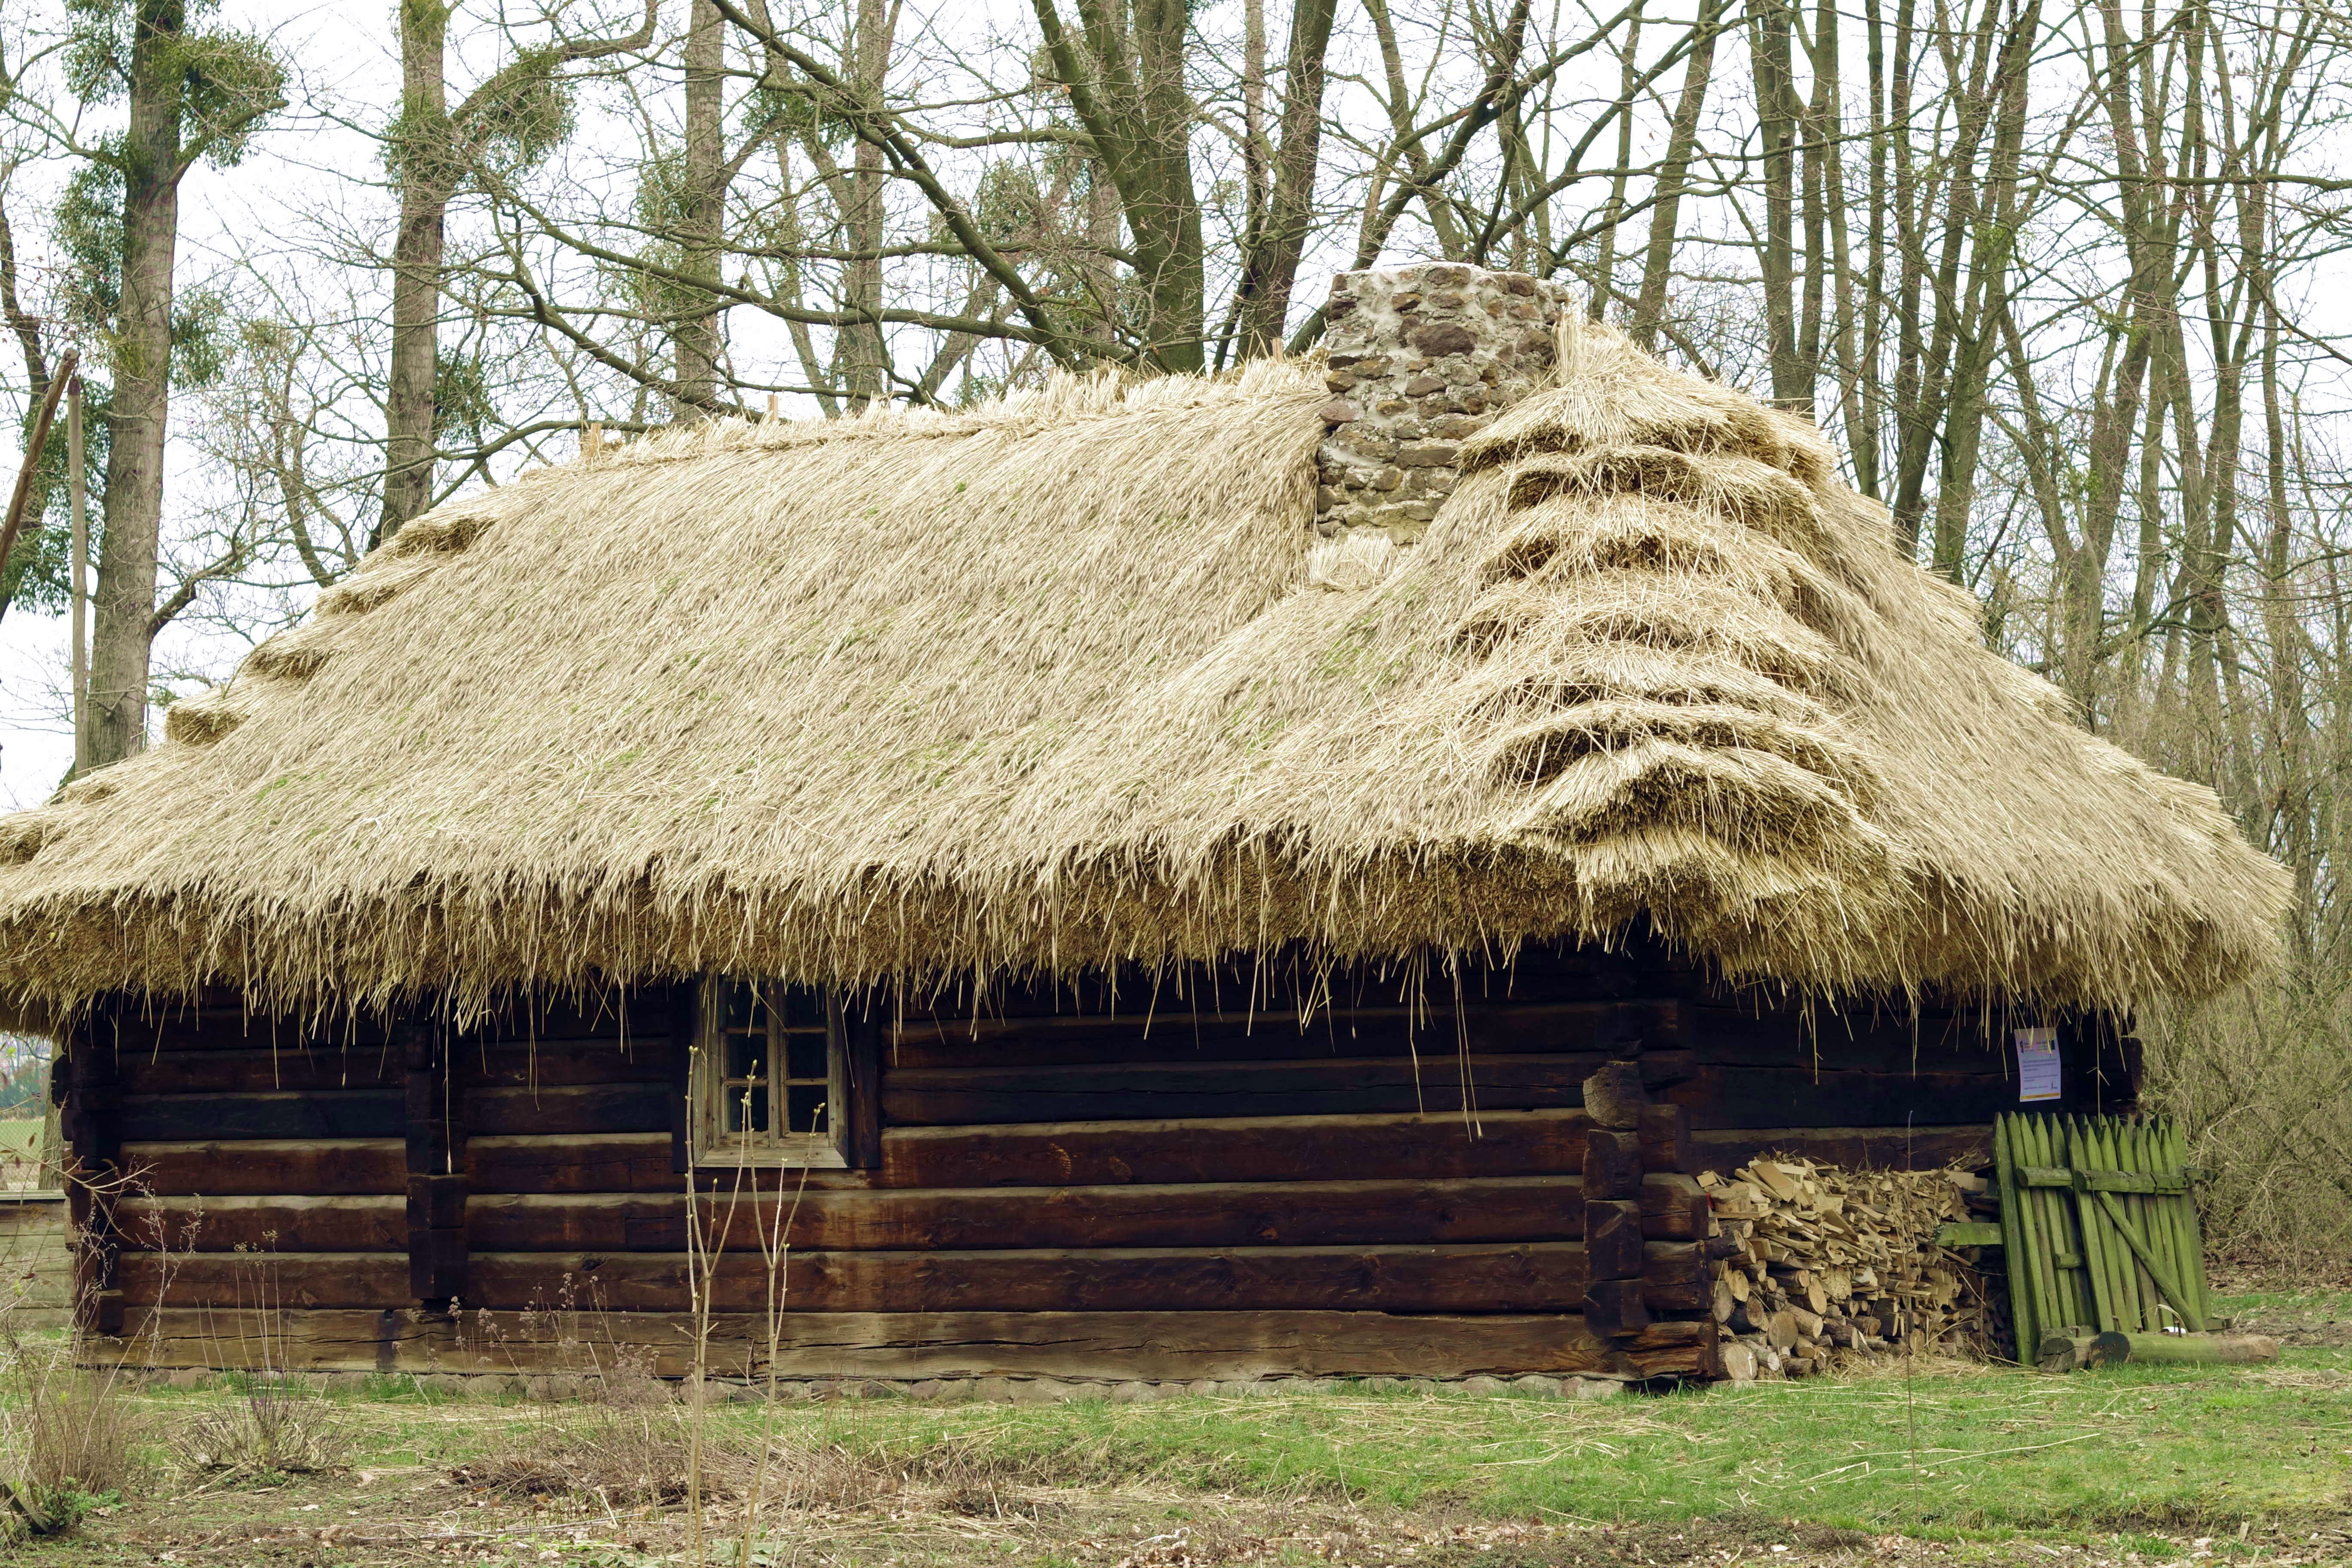
architecture, old, hut, cottage, agriculture, material, wooden house, thatched roof, straw, poland, the roof of the, thatched, thatching, rural architecture, rural area, open air museum, rural cottage, wooden balls